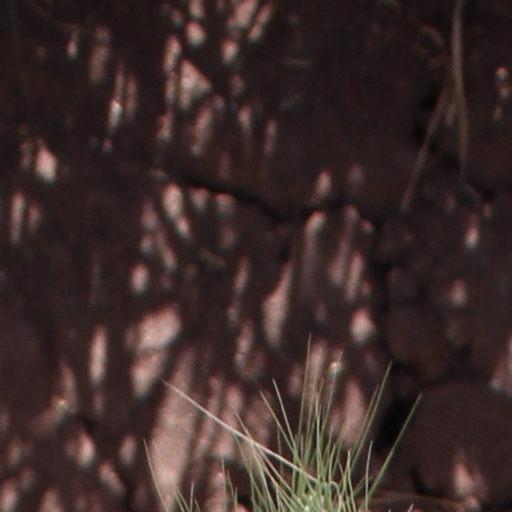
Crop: wheat